Housing in the United States

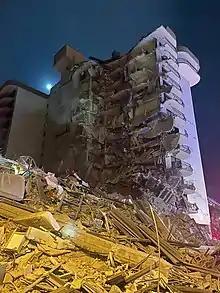
The 2021 Surfside condominium collapse briefly focused the country's attention on the structural integrity of its housing.

There are about 135 million homes in the United States as of 2016. Housing researchers generally conclude that the supply of housing in the United States is too low to meet demand, resulting in an affordability crisis. Among the renting population, nearly half pay more than 30% of their income toward rent.